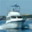
Label: ship